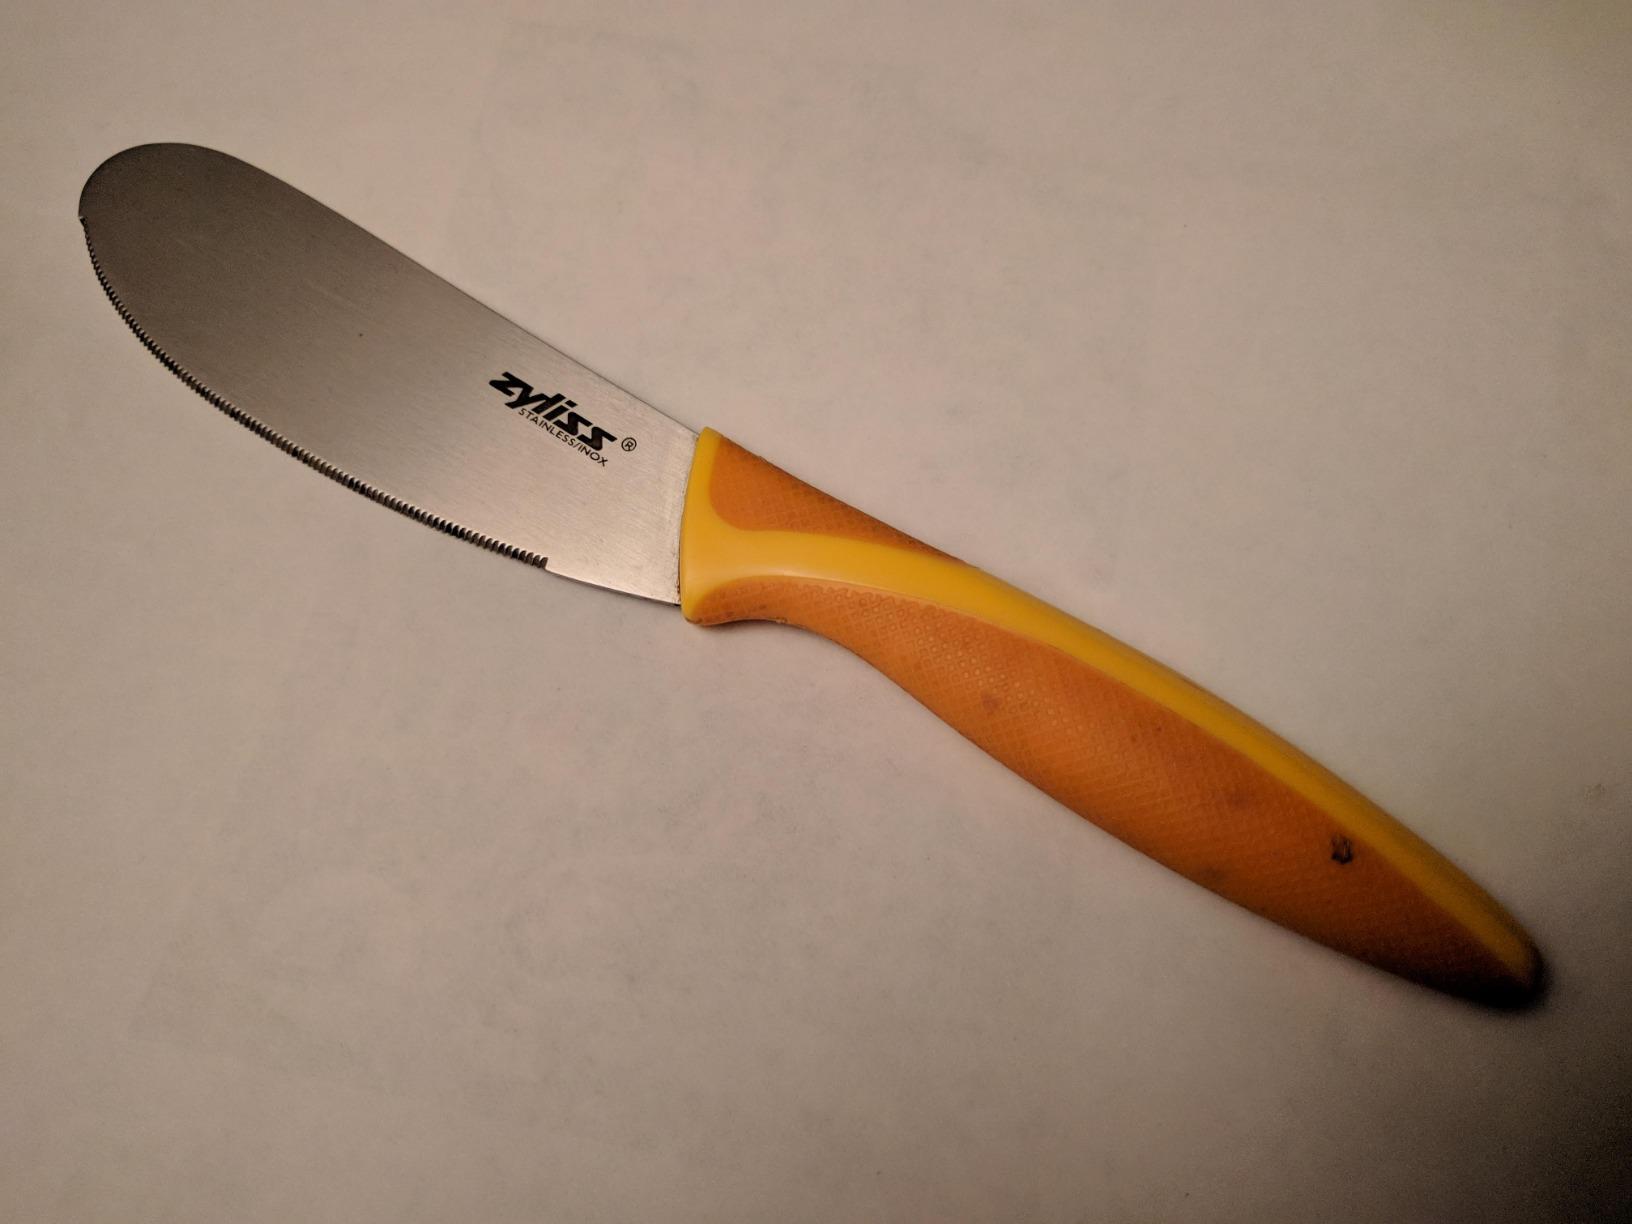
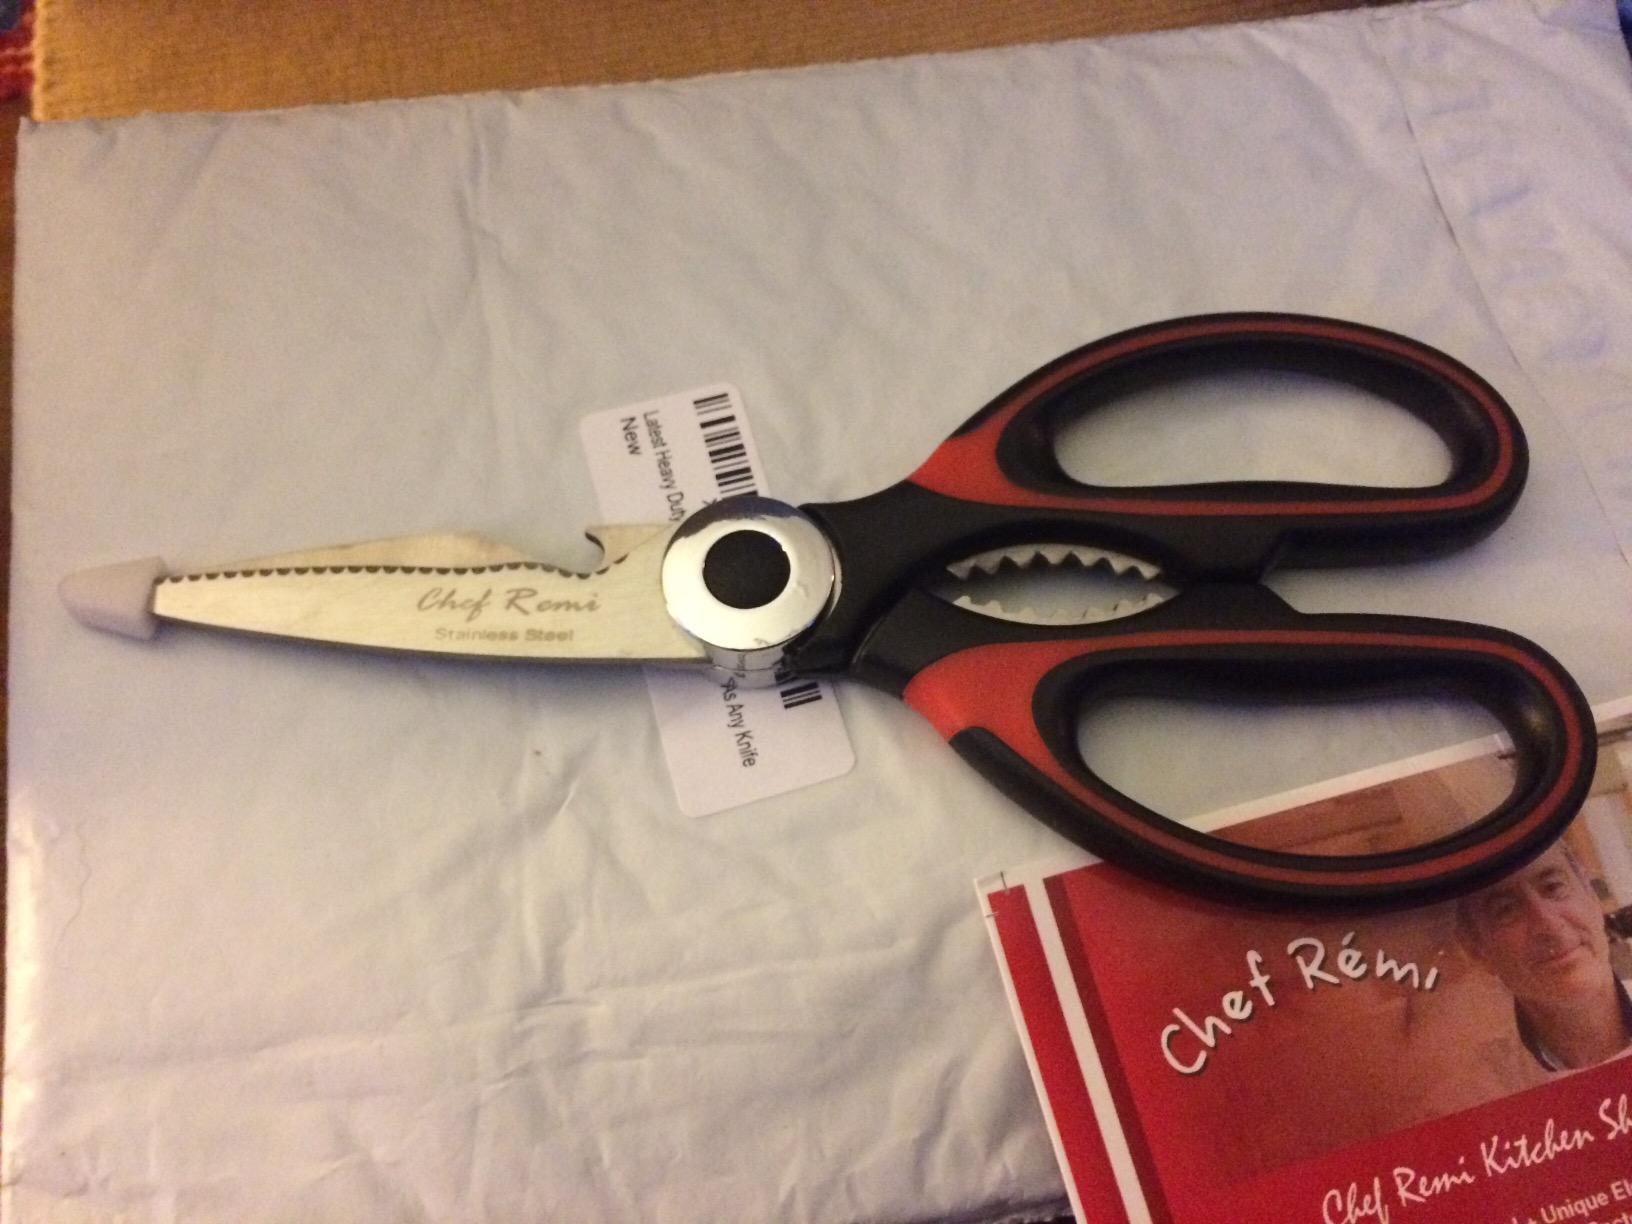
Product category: items_knife
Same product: no